Women's history

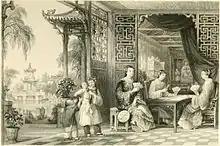
Ladies of a Mandarin's Family at Cards, Thomas Allom; G. N. Wright (1843). <a href="https%3A//archive.org/stream/chinainseriesofv03wrig%23page/18/mode/2up">China, in a Series of Views, Displaying the Scenery, Architecture, and Social Habits of That Ancient Empire.

Women's history is the study of the role that women have played in history and the methods required to do so. It includes the study of the history of the growth of women's rights throughout recorded history, personal achievements over a period of time, the examination of individual and groups of women of historical significance, and the effect that historical events have had on women. Inherent in the study of women's history is the belief that more traditional recordings of history have minimised or ignored the contributions of women to different fields and the effect that historical events had on women as a whole; in this respect, women's history is often a form of historical revisionism, seeking to challenge or expand the traditional historical consensus.